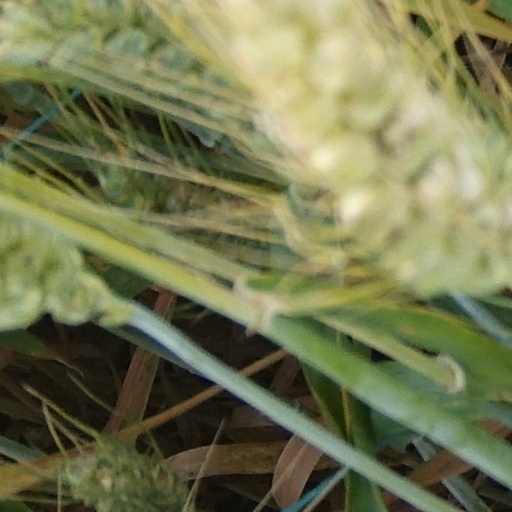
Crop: wheat